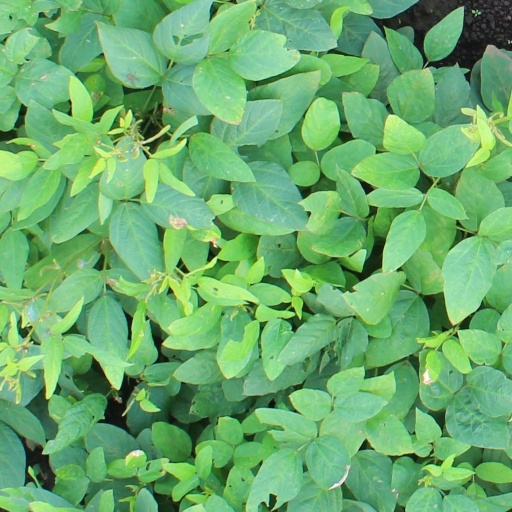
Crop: soybean